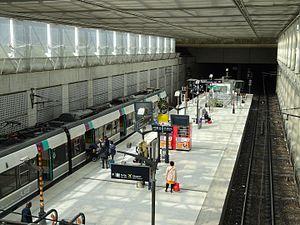
Gare RER Aéroport CDG2
La gare de l'aéroport Charles-de-Gaulle 2 TGV est une gare ferroviaire française de la ligne d'Aulnay-sous-Bois à Roissy 2-RER ainsi que de la LGV Interconnexion Est, située dans l'aérogare 2 de l'aéroport Roissy-Charles-de-Gaulle, à la limite des communes de Tremblay-en-France et du Mesnil-Amelot.